USS Enterprise (NCC-1701)

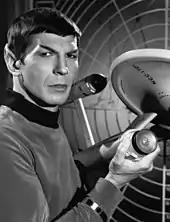
Leonard Nimoy poses as Spock with the first filming model

The first miniature built from Jefferies' drawings was a scale model. Desilu Studios, which produced "Star Trek", hired Richard C. Datin to make a pre-production model. Datin used a subcontractor with a large lathe for major subcomponents and otherwise worked on the model for approximately 110 hours during November 1964. The model was made mostly of pine, with Plexiglass and brass details. Datin made minor changes after Roddenberry's review, and he submitted the completed model – which cost about $600 – to Desilu in December 1964.